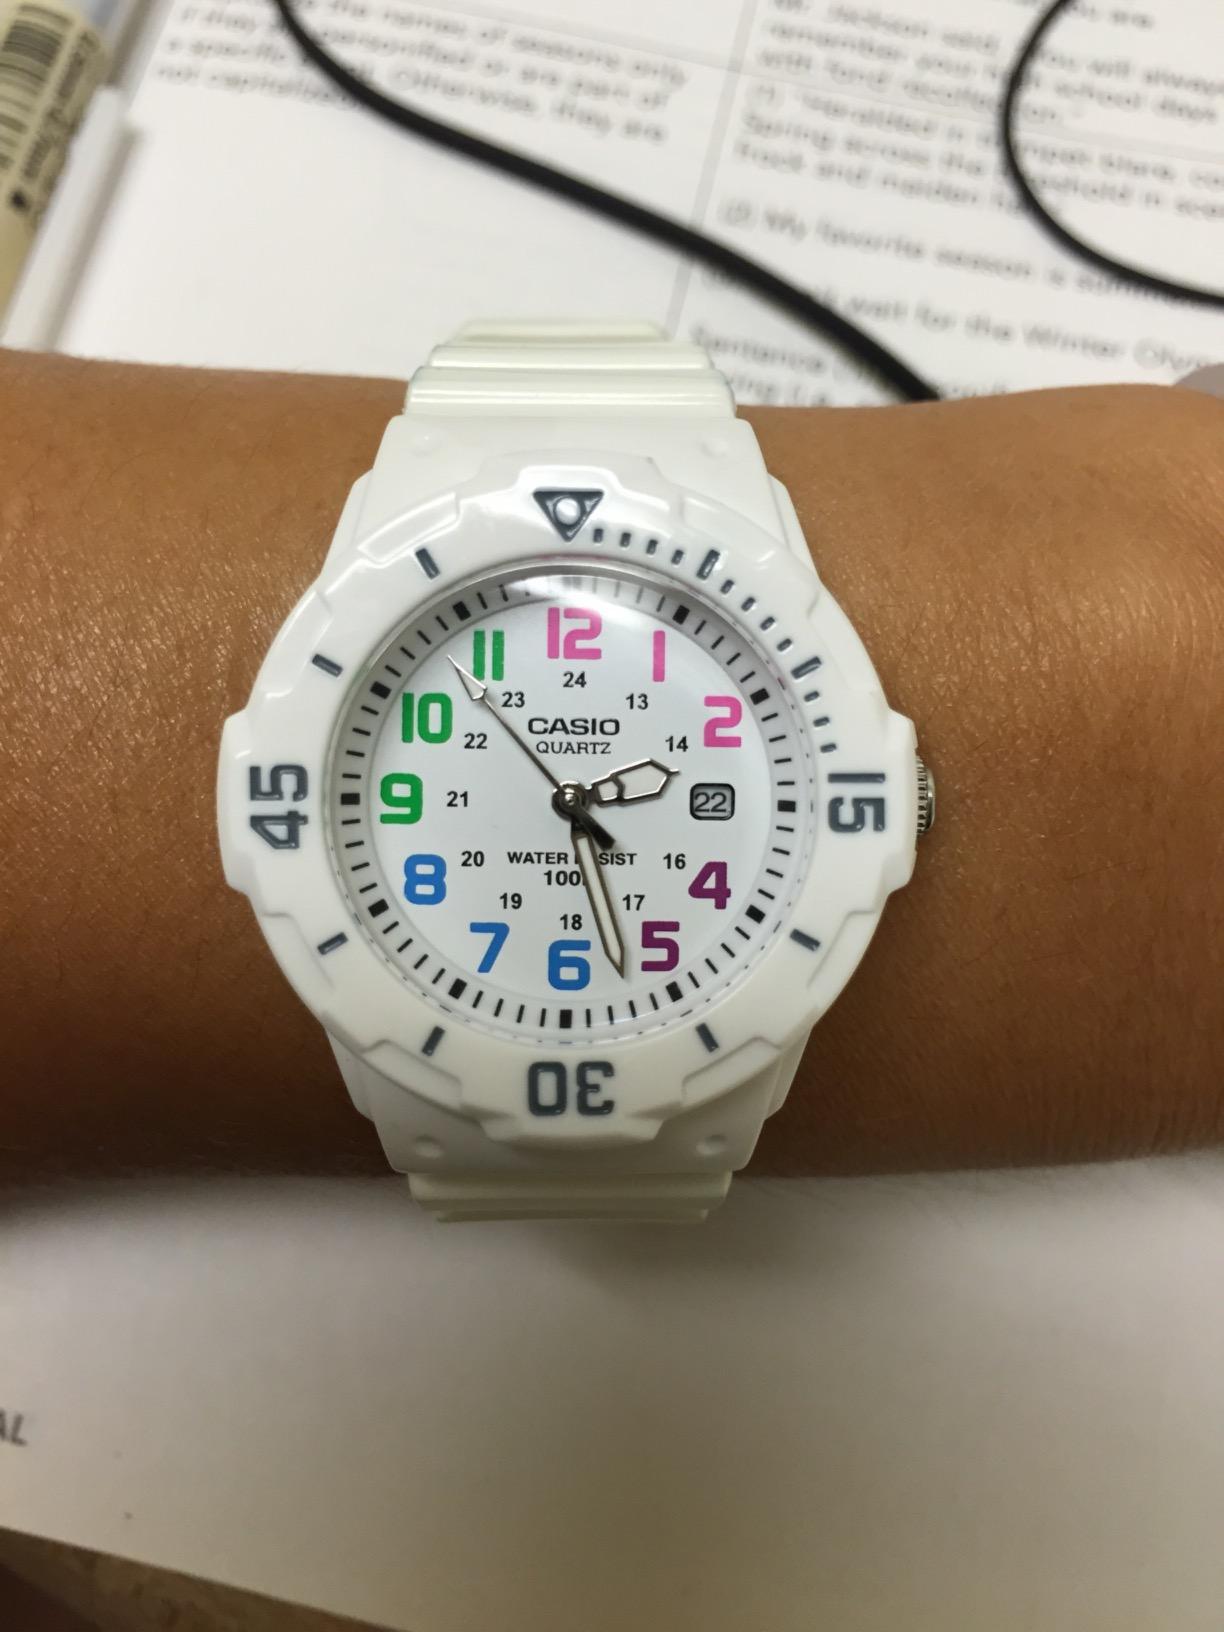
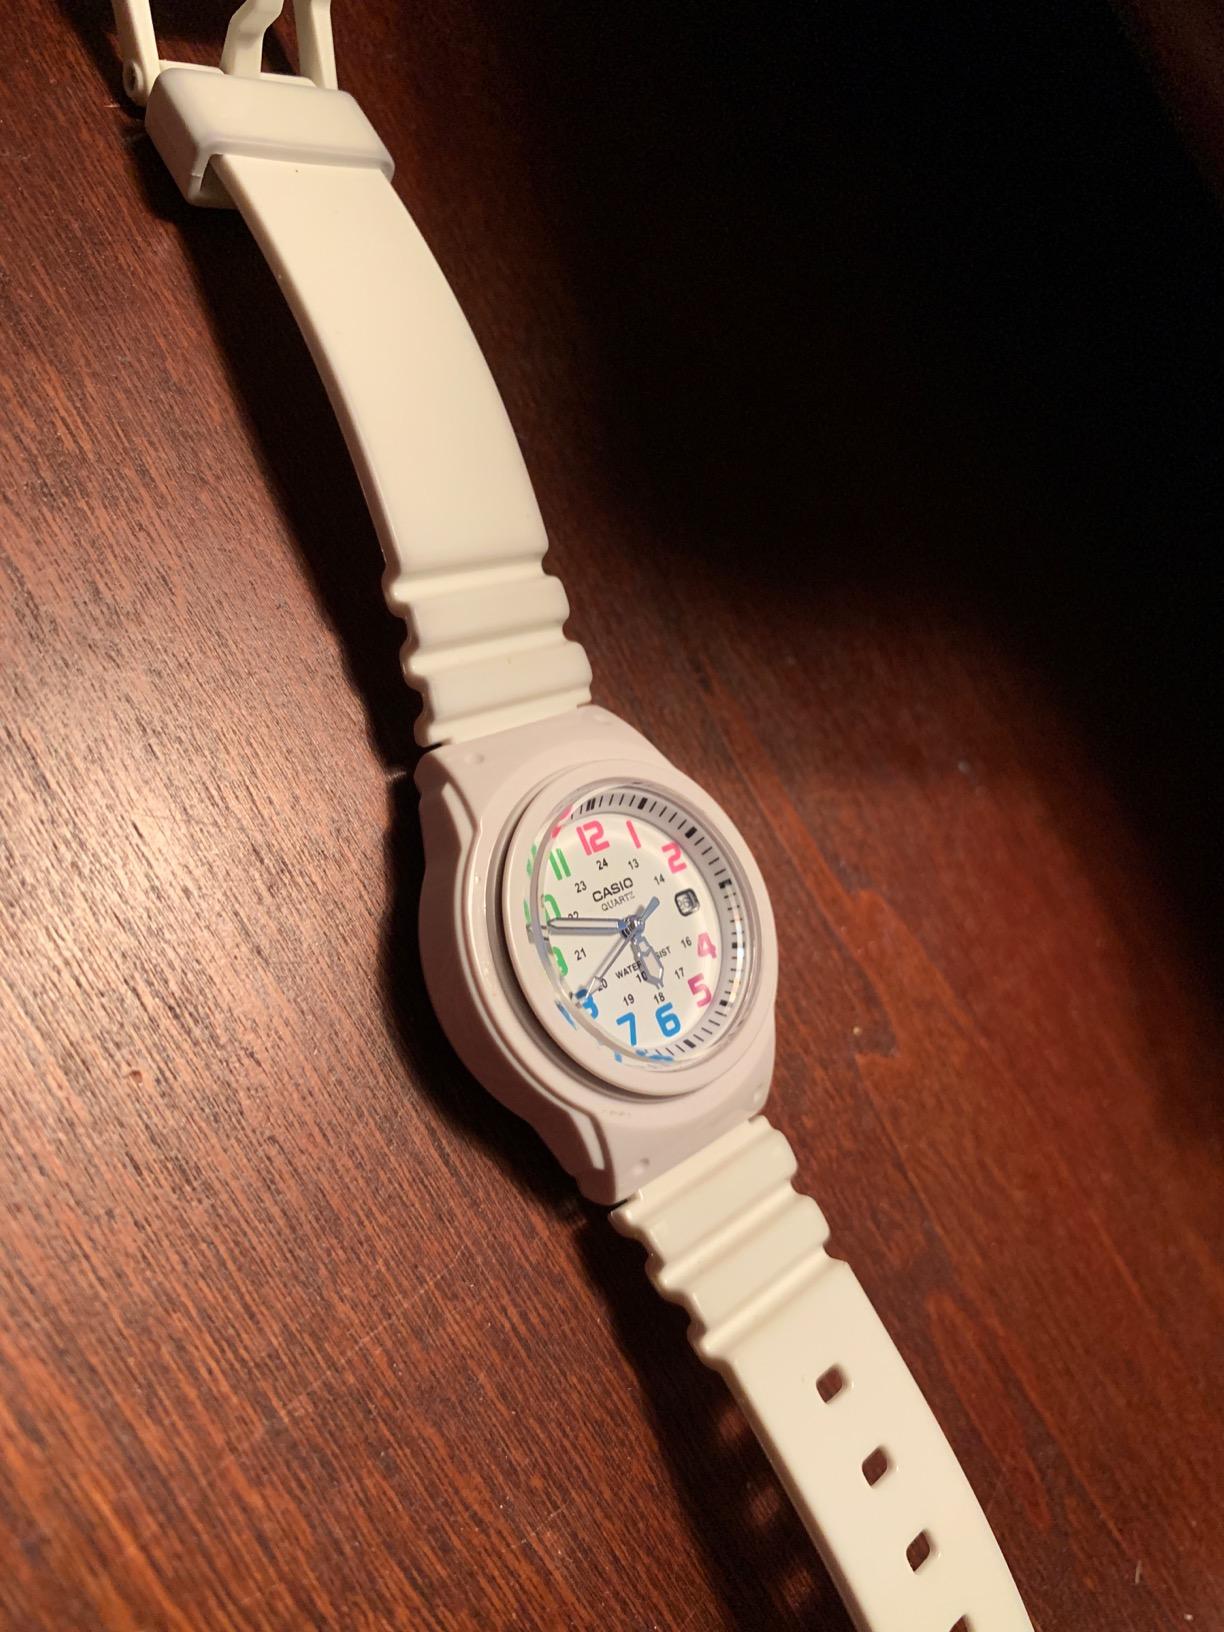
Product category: accessories_watch
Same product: yes